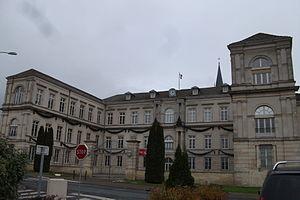
vue de la Mairie de st-Memmie ancien petit séminaire.
Saint-Memmie est une commune française, située dans le département de la Marne en région Grand Est.